Stereotype threat

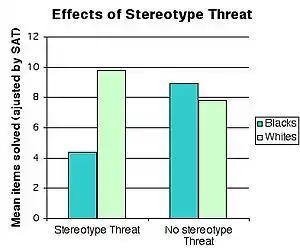
"The Effects of Stereotype Threat on the Standardized Test Performance of College Students (adjusted for group differences on SAT)". From J. Aronson, C.M. Steele, M.F. Salinas, M.J. Lustina, "Readings About the Social Animal", 8th edition, ed. E. Aronson

In 1995, Claude Steele and Joshua Aronson performed the first experiments demonstrating that stereotype threat can undermine intellectual performance. Steele and Aronson measured this through a word completion task.